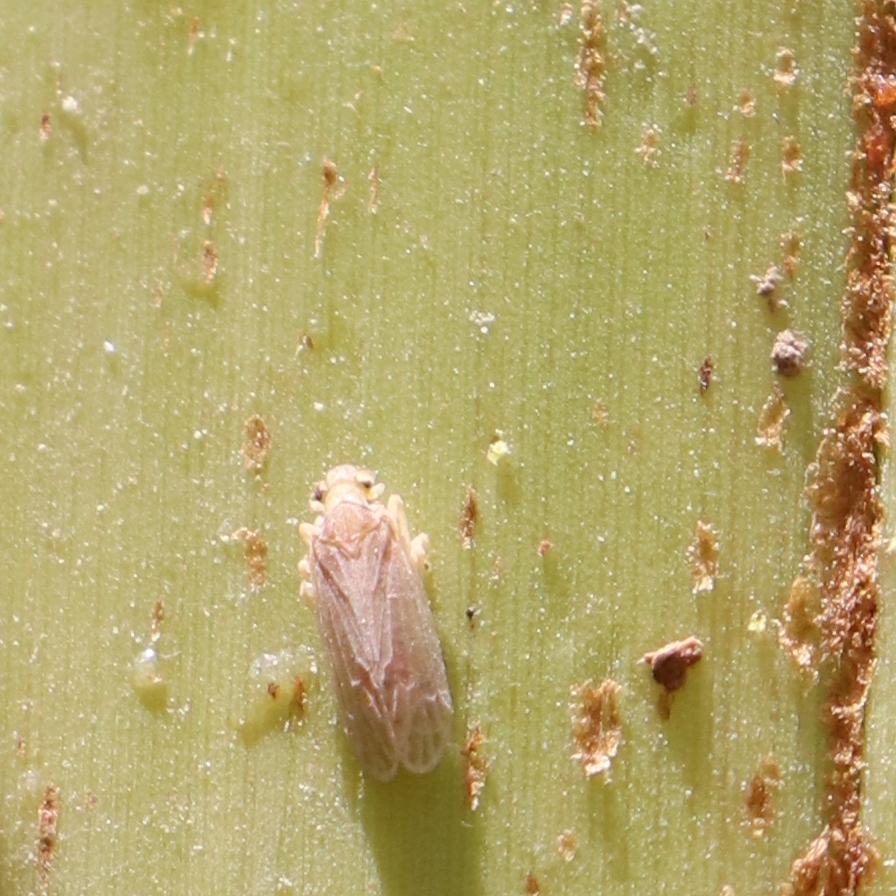
Label: Bug